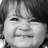
Emotion: happy